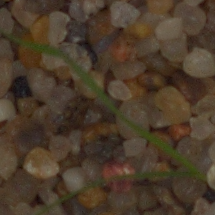
Label: loose_silkybent